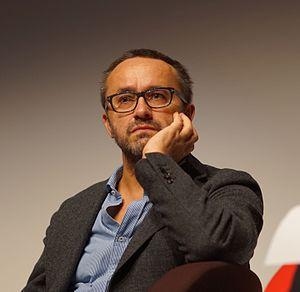
Andreï Zviaguintsev au festival de cinéma Premiers Plans d'Angers, en janvier 2016.
Le Festival de Cannes 2018, 71ᵉ édition, a lieu du 8 au 19 mai 2018 au Palais des festivals, à Cannes. Le maître de cérémonie est Édouard Baer qui reprend ce rôle pour la troisième fois.
Andreï Petrovitch Zviaguintsev est un réalisateur et scénariste russe né le 6 février 1964 à Novossibirsk, dans l'ancienne RSFS de Russie.